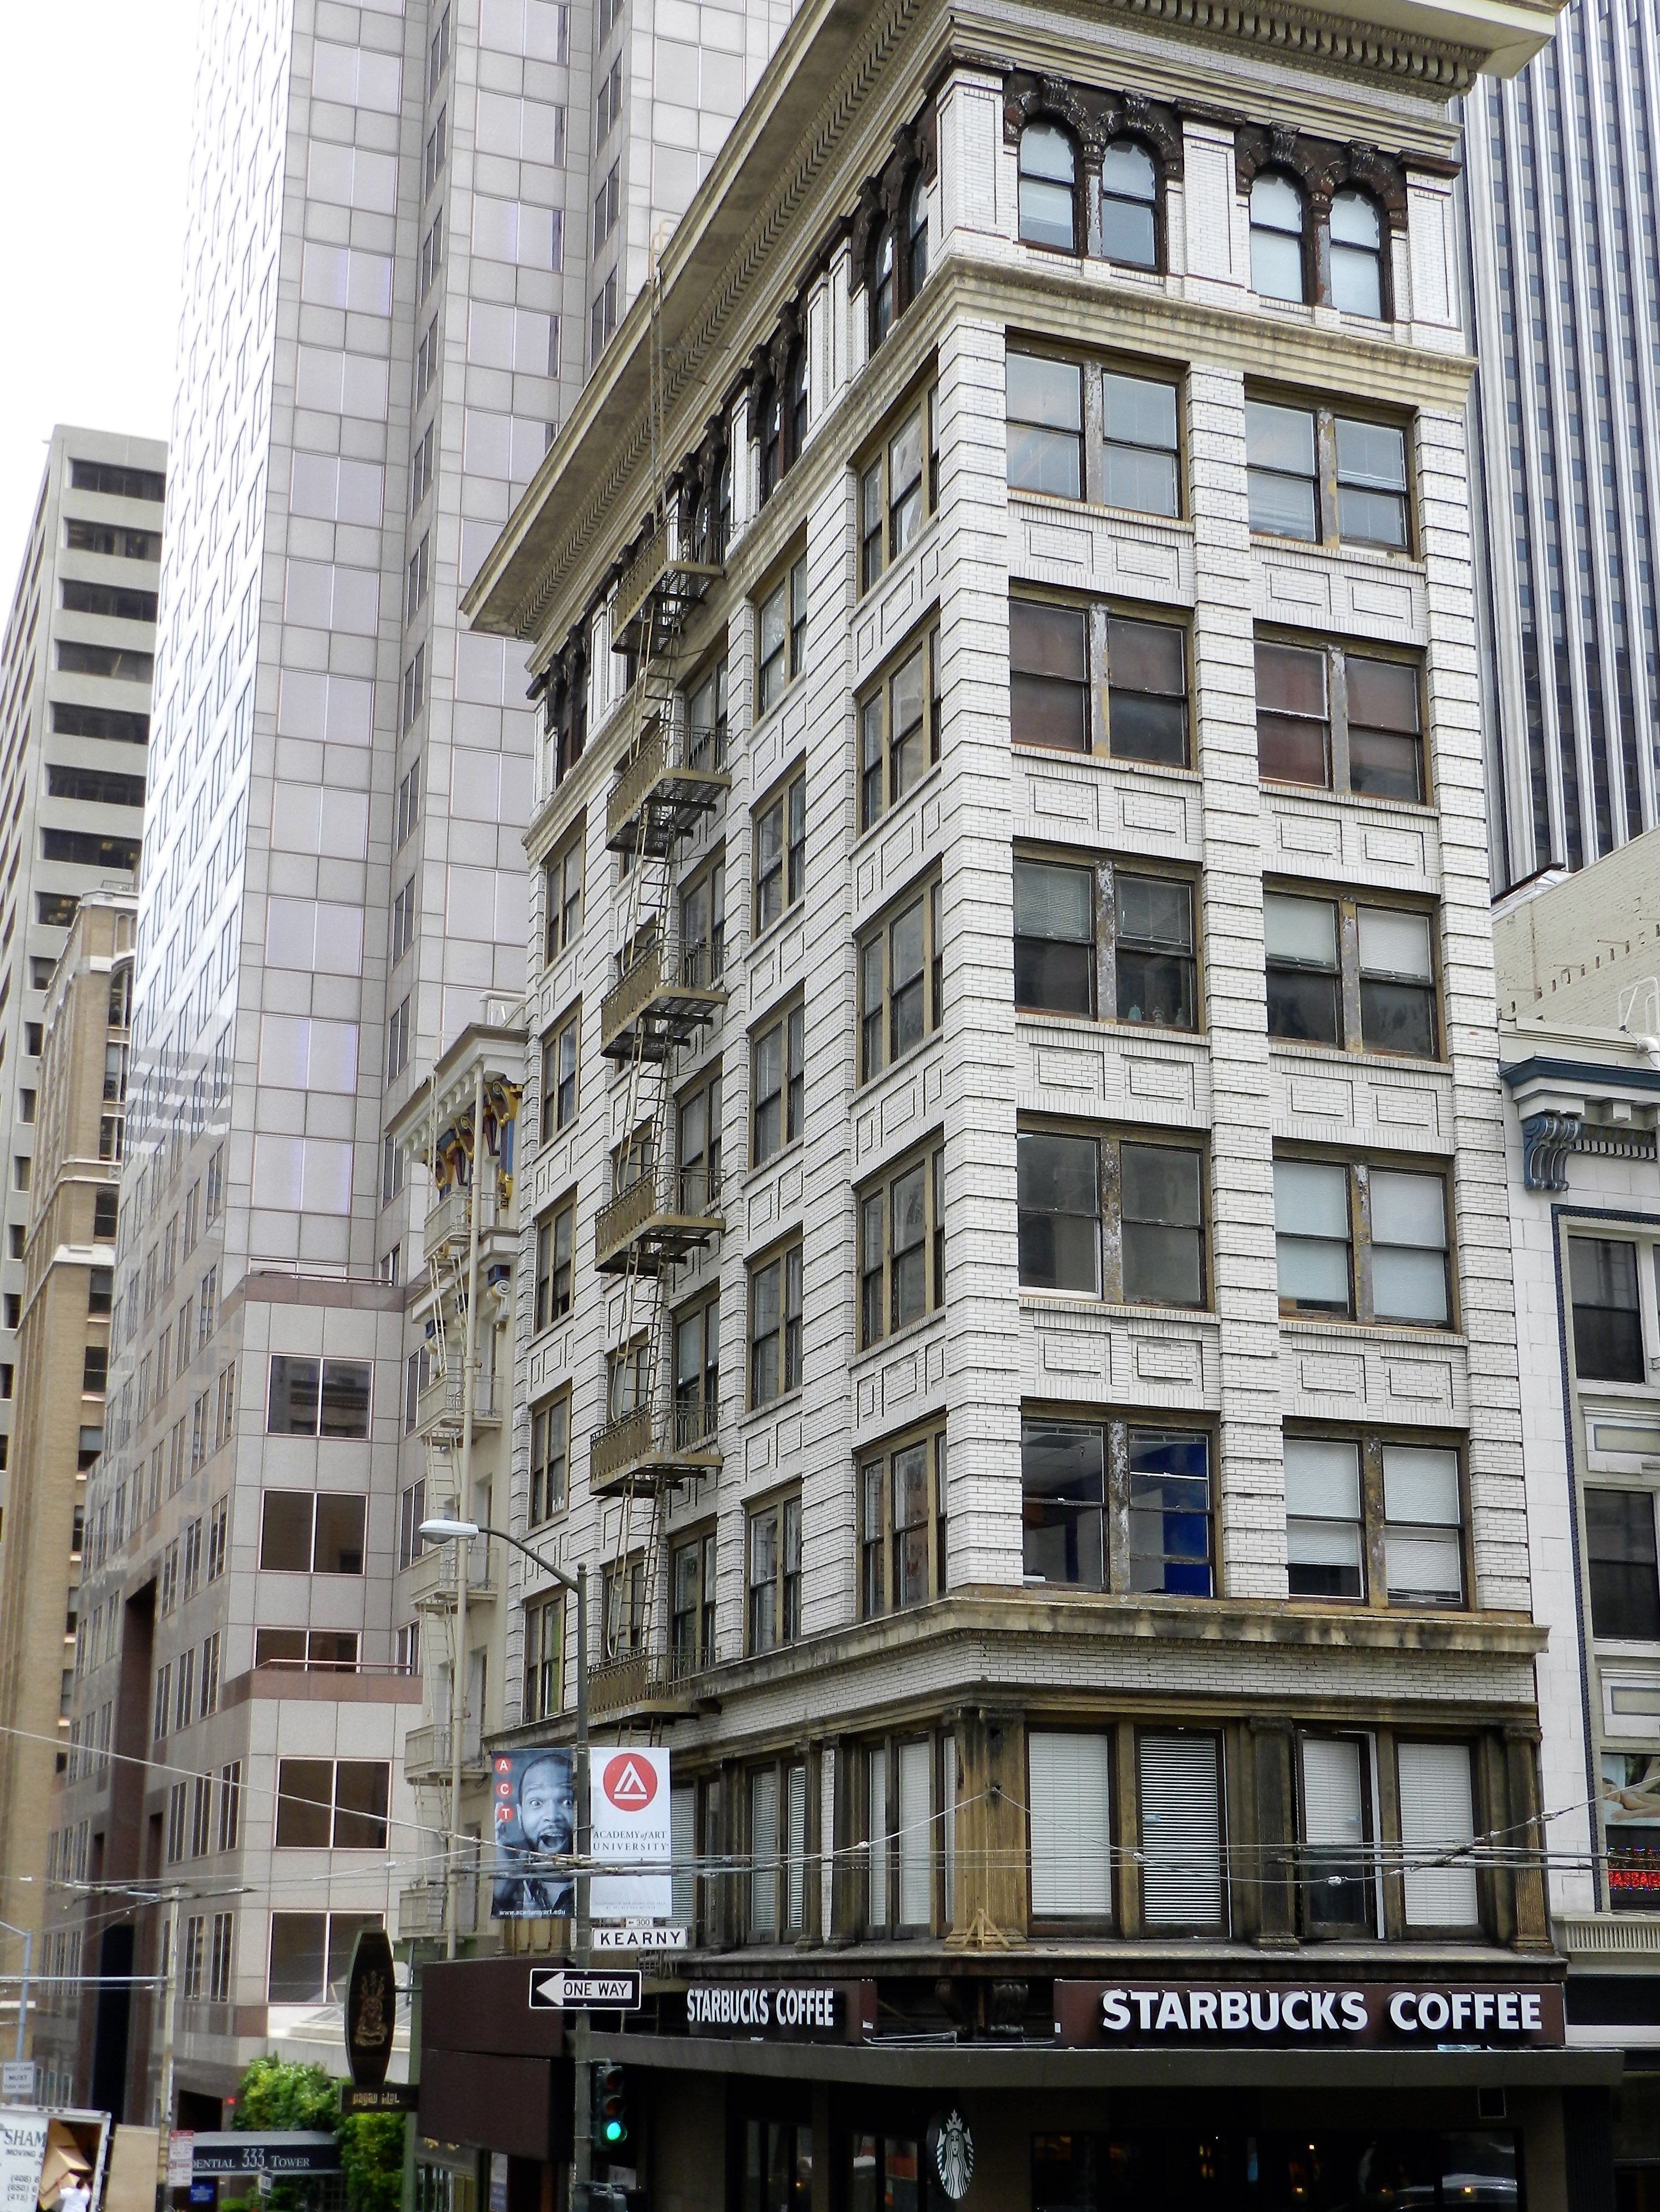
landscape, architecture, bridge, skyline, building, old, city, skyscraper, urban, cityscape, downtown, travel, san francisco, facade, apartment, tower block, metropolis, condominium, neighbourhood, san francisco skyline, urban area, residential area, human settlement, metropolitan area